Bronius Kazys Balutis

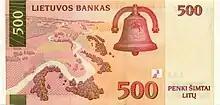
Obverse of the 500 litas banknote (issued in 2000) which features loops of the Neman River and the Lithuanian Liberty Bell inscribed with Balutis' quatrain

In March 1912, he became deputy editor of the Lithuanian weekly "Lietuva" edited by Juozas Adomaitis-Šernas. Balutis effectively took over the newspaper and edited it until June 1919. He disliked both major branches of the Lithuanian movement – the socialist and Catholic camps – and advocated for the "middle road", i.e. Lithuanian nationalism. As an editor, Balutis stayed away from party politics and instead valued fact checking, polite discussions, and arguments based on facts. A the same time, Balutis studied at the Chicago-Kent College of Law and graduated with a master's degree in 1916. During World War I, "Lietuva" published a daily two-page supplement with news from the war and Lithuania that was also edited by Balutis.